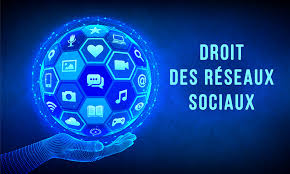
nataal bi ngeen ma yonnee de, ab boule la boo xam ne mbooleem li nekk ci réseau sociaux yi ñu ngi ci. lu mel ni ay téléphones, ay livres, ay envoyekaayu messages, ay photokaay, tegukaayu sons. ay caméras, lépp lu nekk ci téléphone daal mu ngi ci biir, ay fowukaay, ay réseaux...réseaux sociaux yi daal.